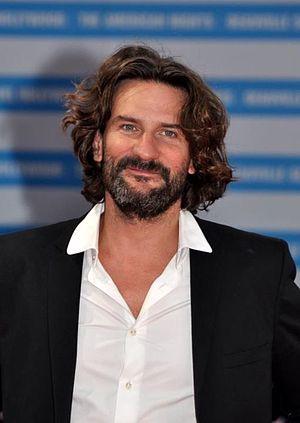
Frédéric Beigbeder au festival de Deauville
Le Festival du cinéma américain de Deauville 2012, la 38ᵉ édition du festival, et s'est déroulé du 31 août au 9 septembre 2012.